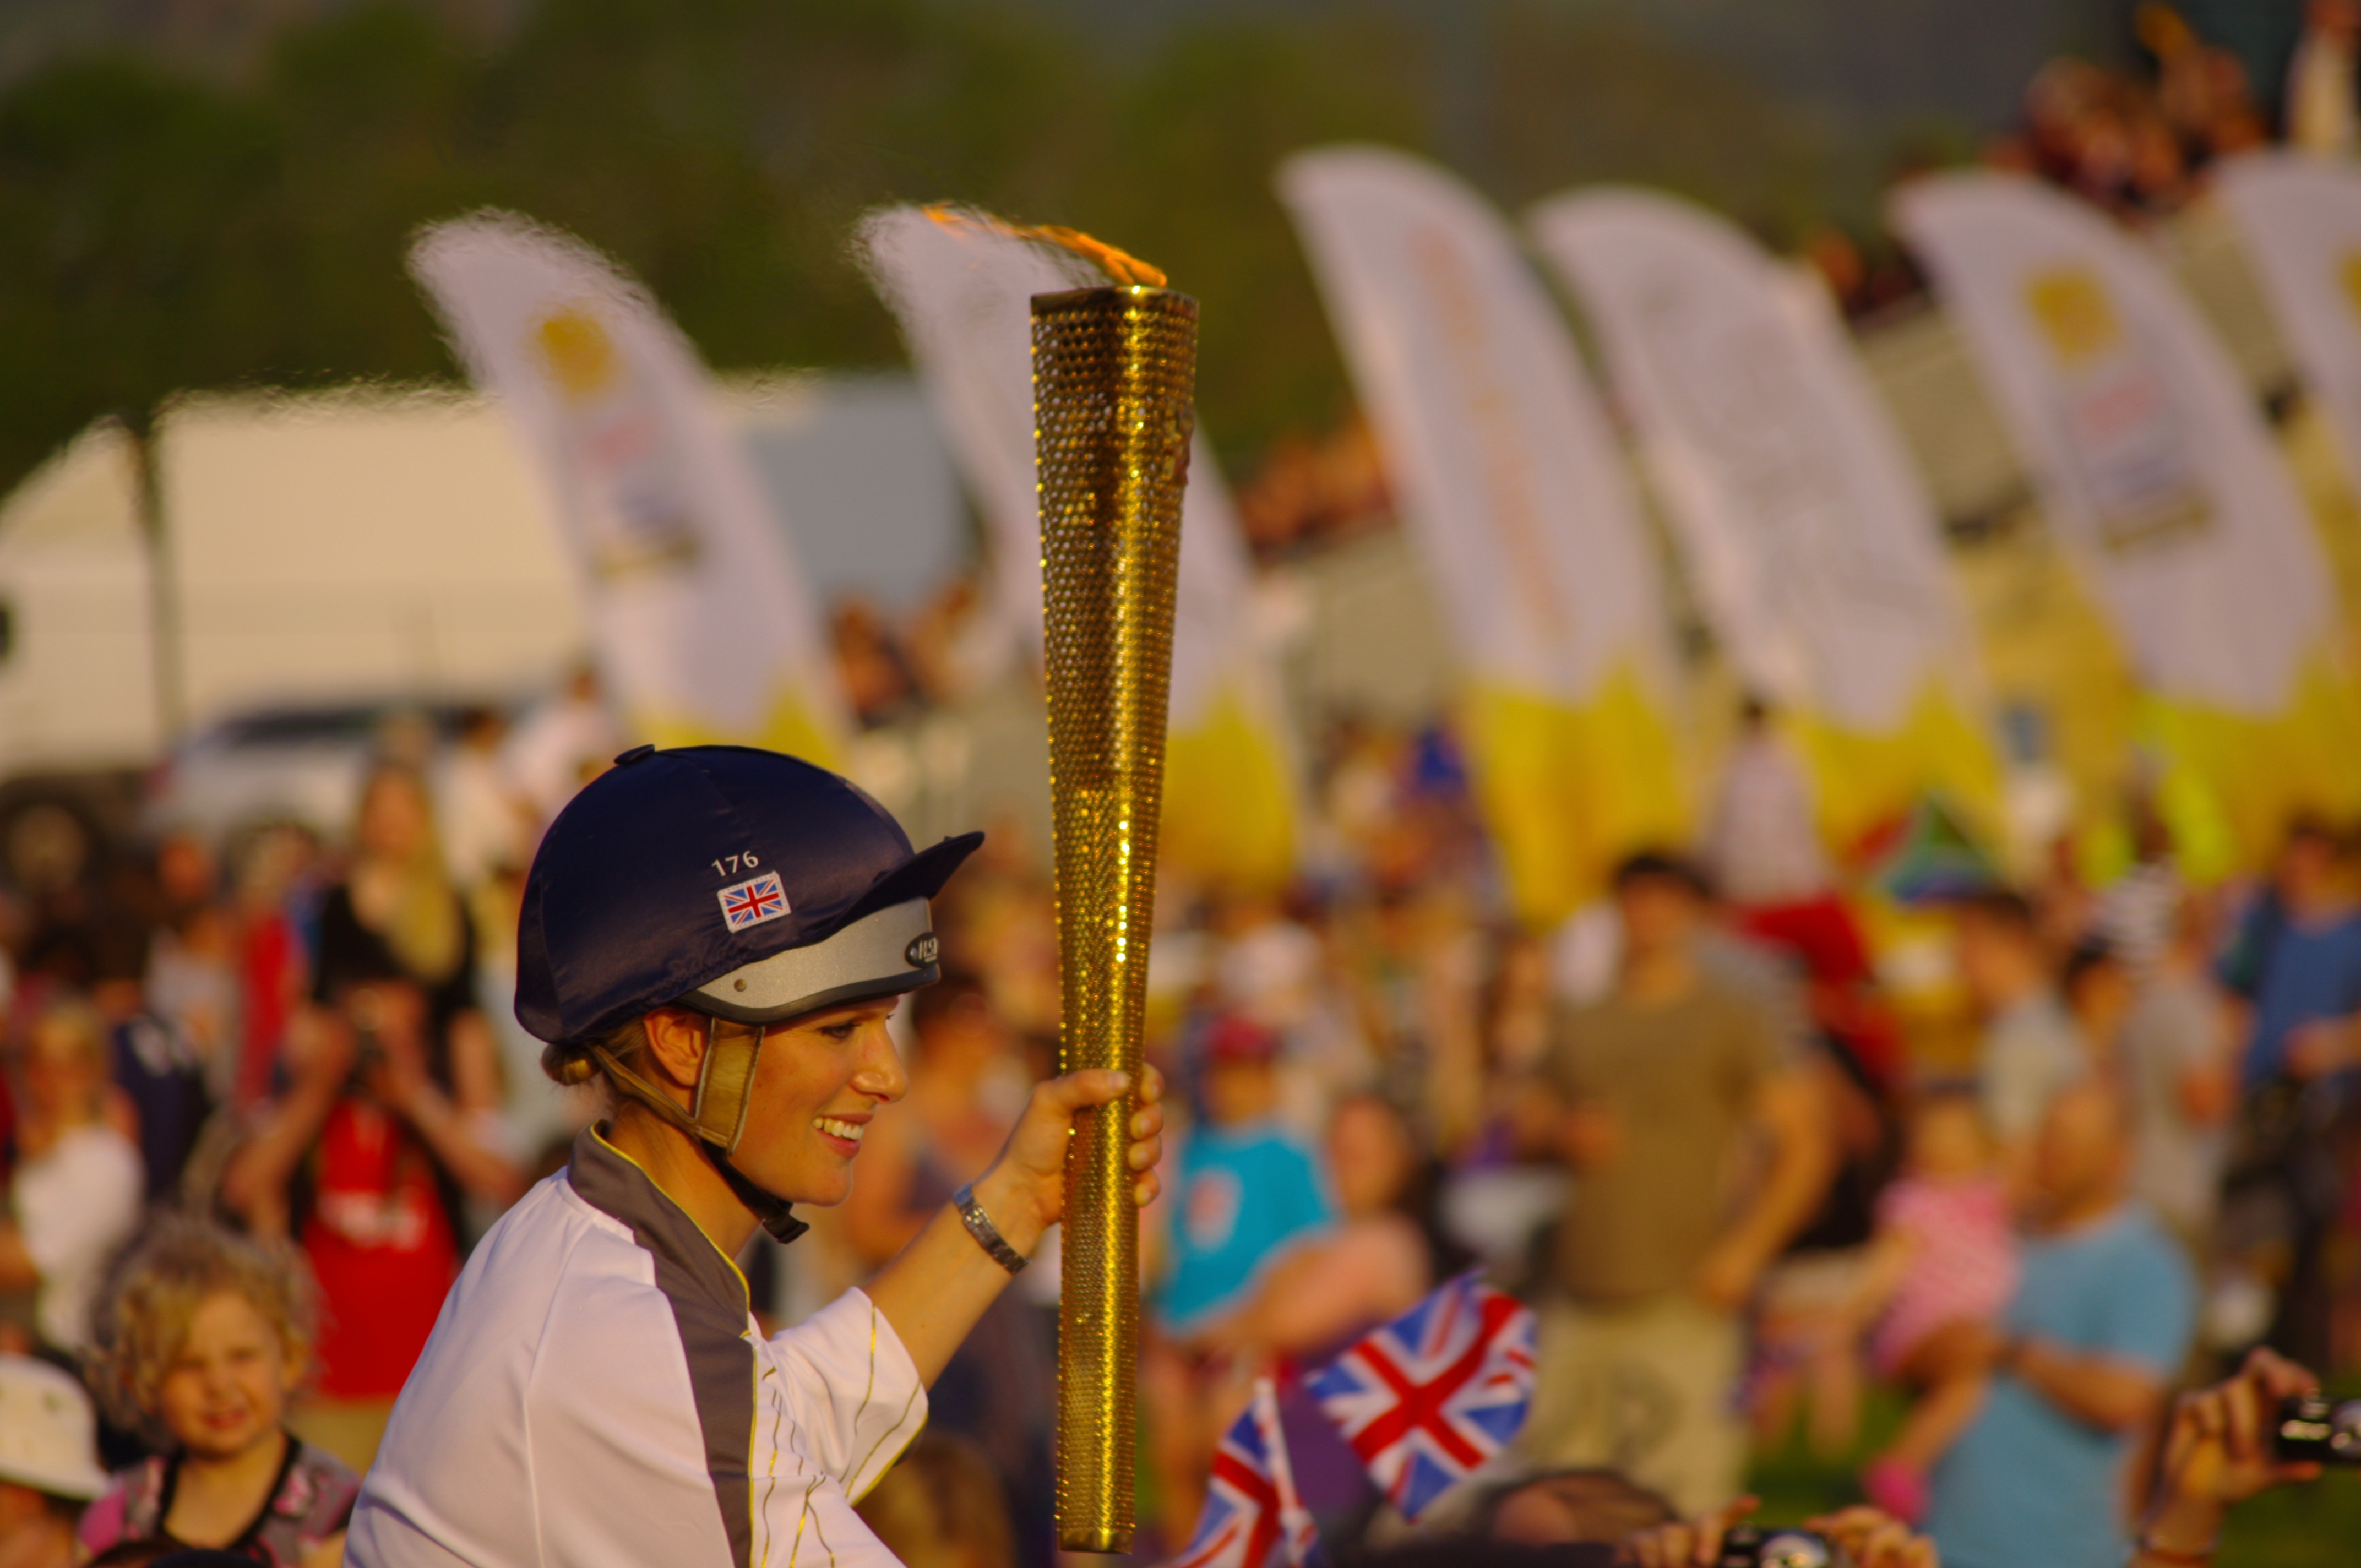
carnival, festival, sports, olympic fire, olympics 2012, zara phillips, cheltenham racecourse